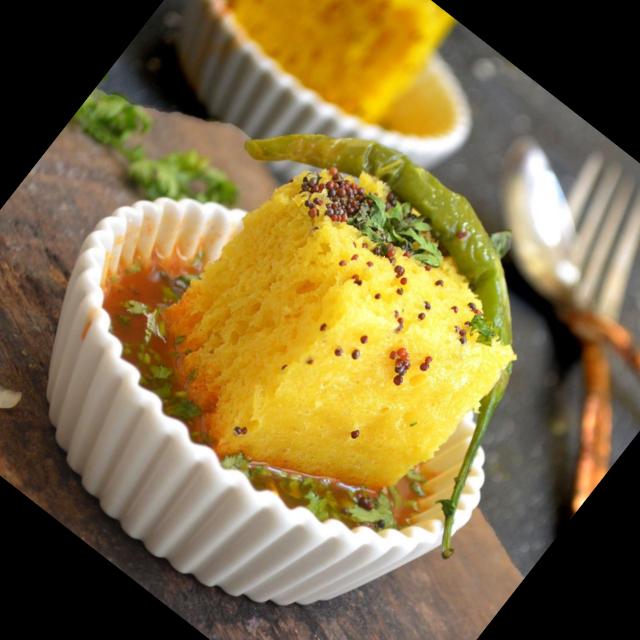
Dish: dhokla